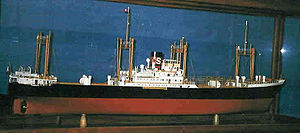
Musée maritime fluvial et portuaire de Rouen / Gallere
Musée maritime fluvial et portuaire de Rouen er et museum om søfart og Rouens havns historie.